Jorge Ubico

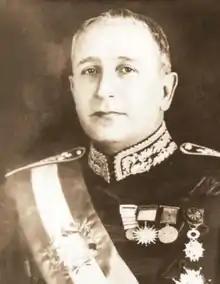
Ubico Castañeda in 1931

Jorge Ubico Castañeda (10 November 1878 – 14 June 1946), nicknamed Number Five or also Central America's Napoleon, was a Guatemalan military officer, politician, and dictator who served as the president of Guatemala from 1931 to 1944.